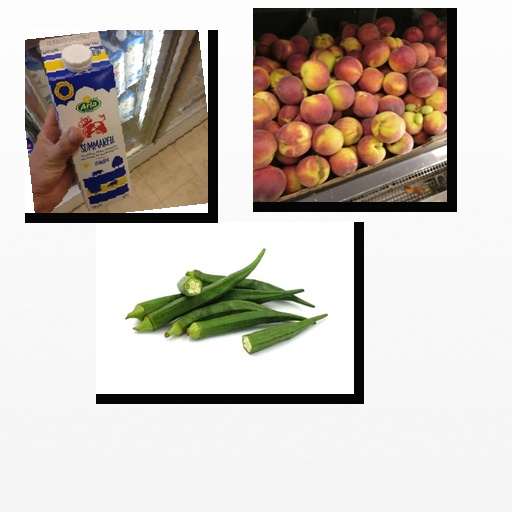
Food items: okra, sour_milk, peach